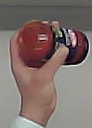
Product: barilla_pomodoro